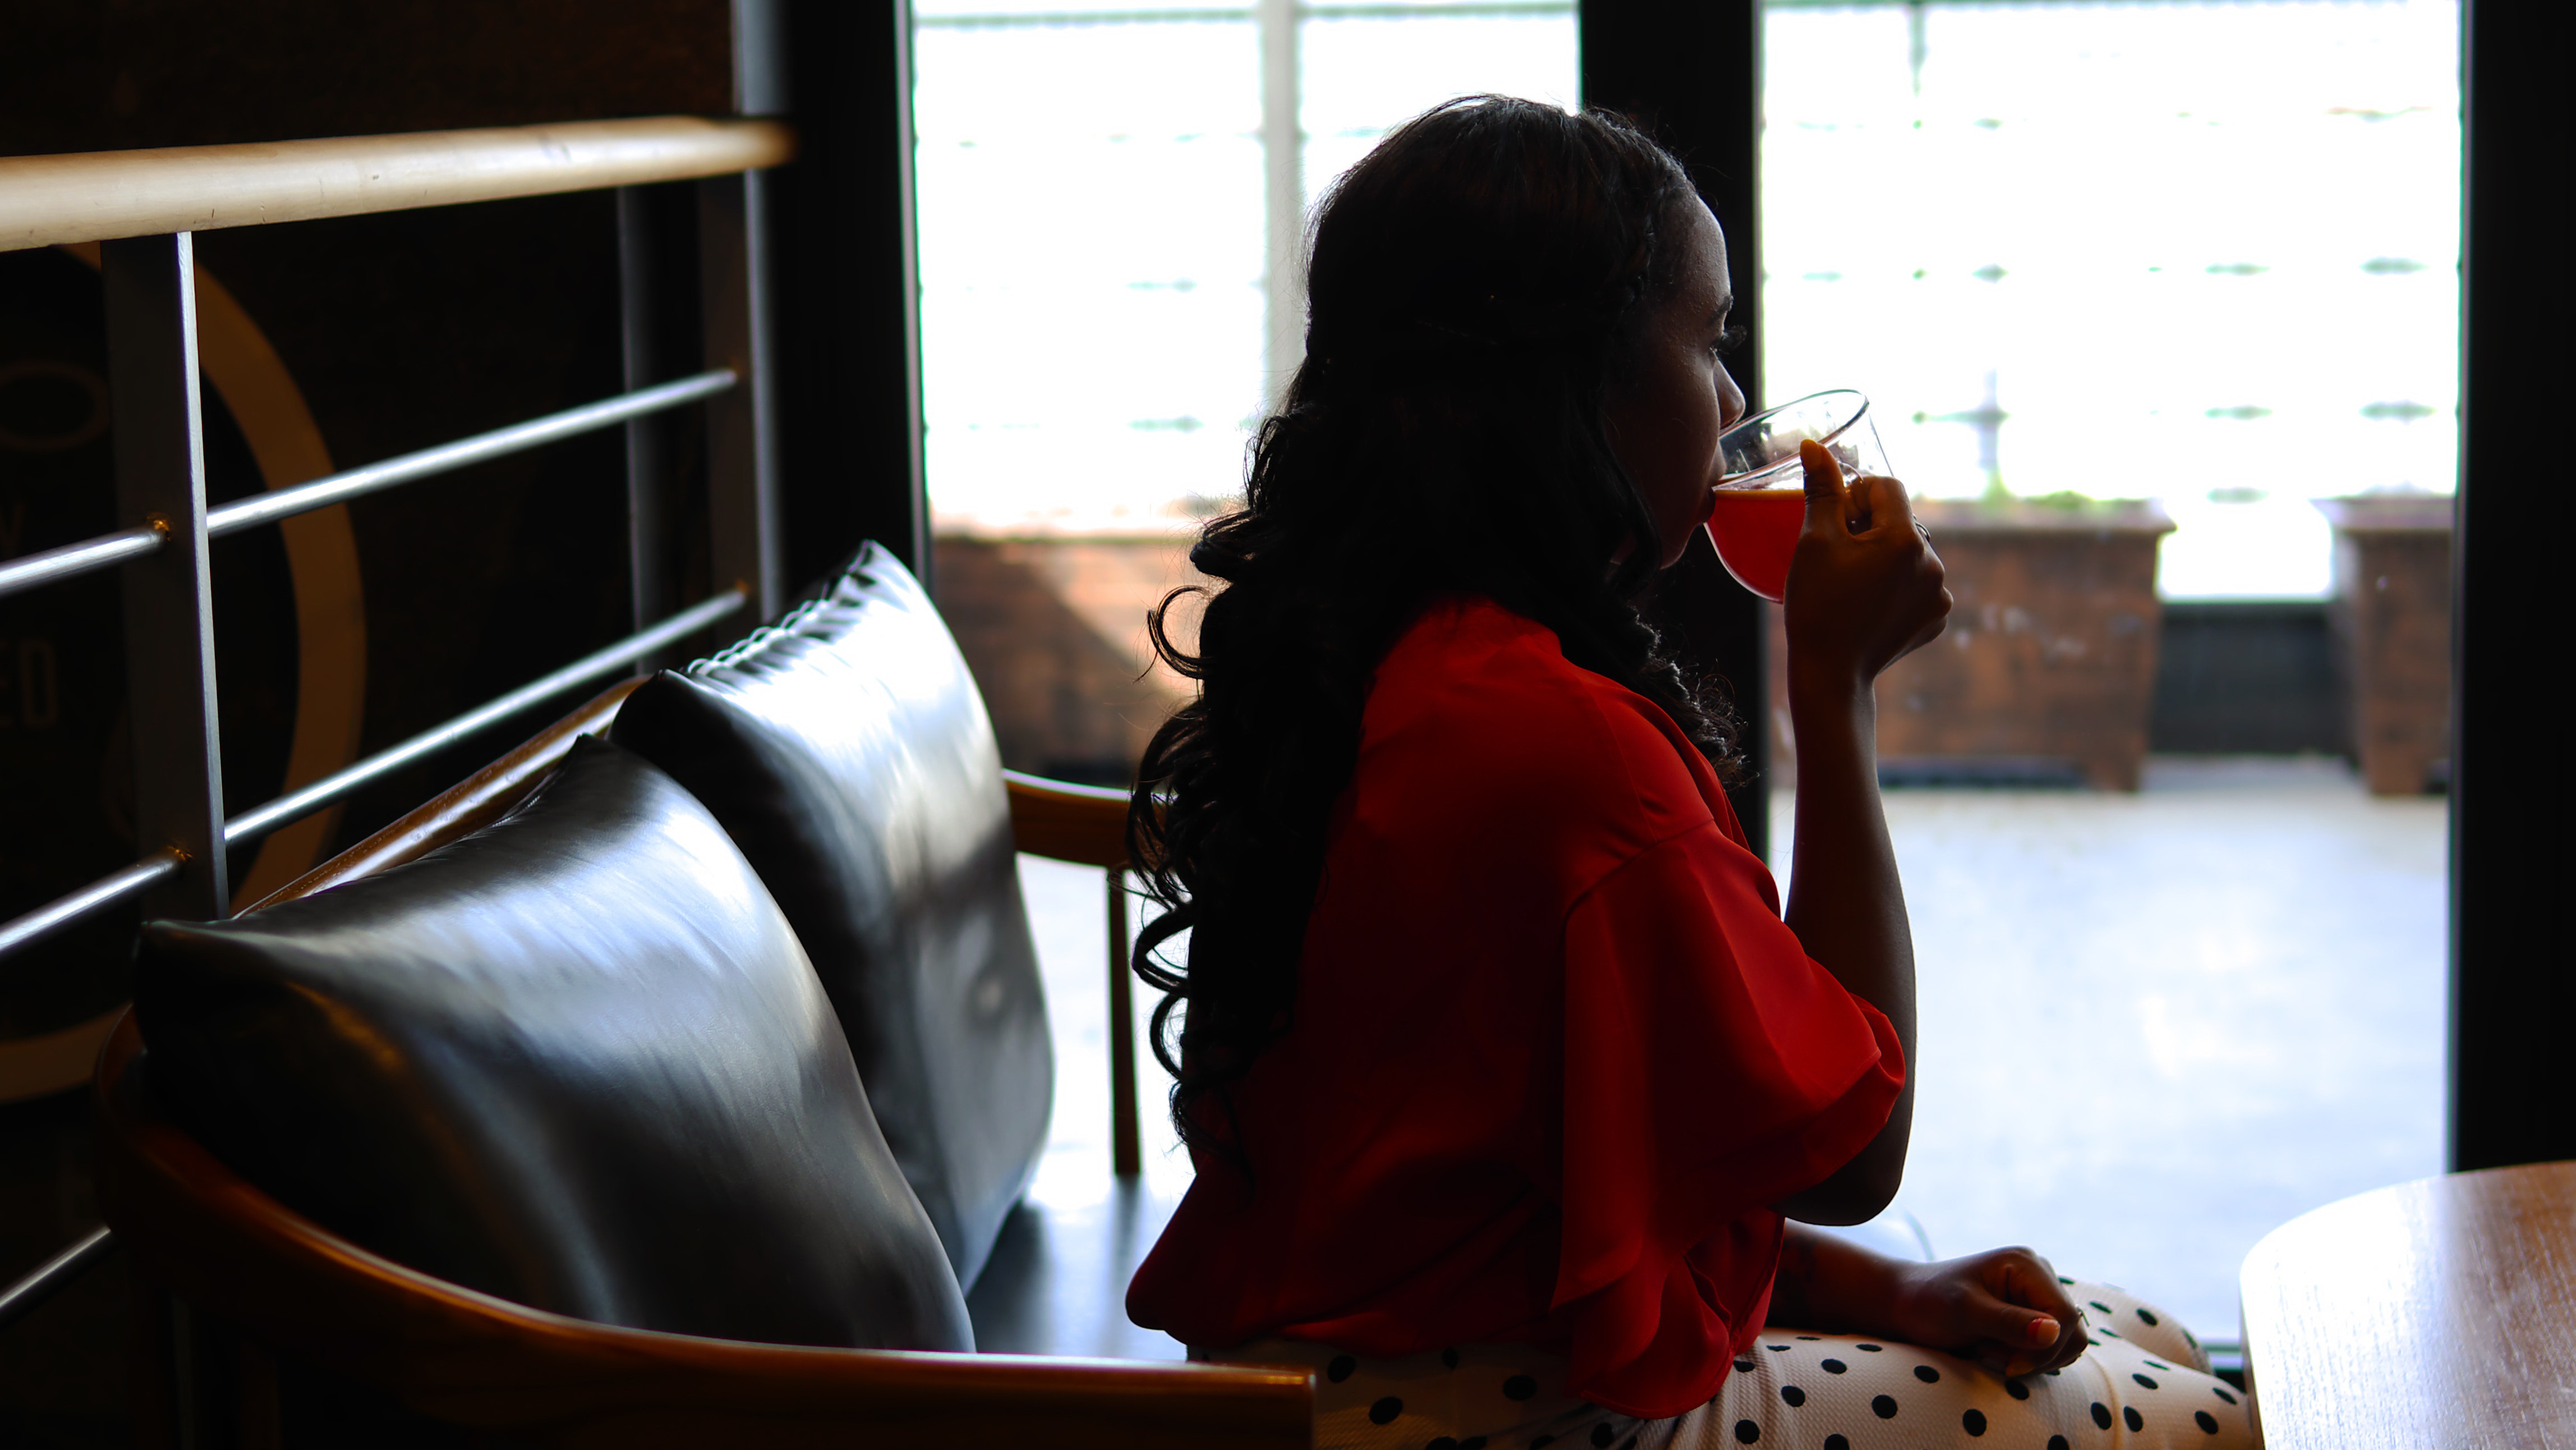
red, window, sitting, shoulder, room, photography, long hair, black hair, furniture, flooring, brown hair, shoe